Christopher Vane, 1st Baron Barnard

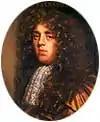

Christopher Vane, 1st Baron Barnard (21 May 1653 – 28 October 1723), was an English peer. He served in Parliament for Durham after his brother, Thomas, died 4 days after being elected the MP for Durham. Then, again from January 1689 to November 1690 for Boroughbridge. He served in the Commons as a Whig collaborator during the passage of the Bill of Rights which his father, Sir Henry Vane the Younger, had fought for religious and civil liberty before his beheading in 1662. He is known for his disputes with his heirs and for employing Peter Smart, father of the poet Christopher Smart, as a steward.